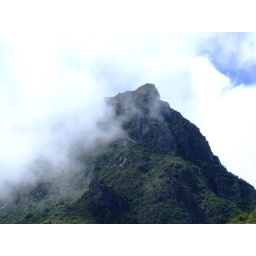
Dramatic looking mountain with full of energy and part of cloud covering it, in Machu Picchu-9th Jan 2009